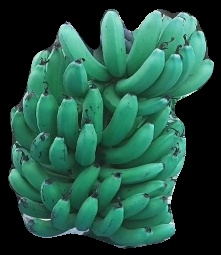
Variety: pachbale
Grade: grade3